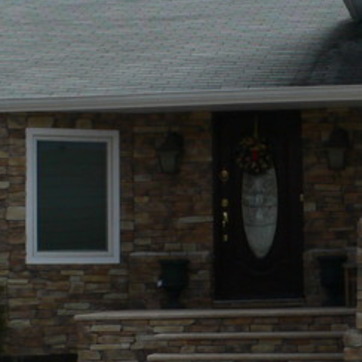
Material: brick